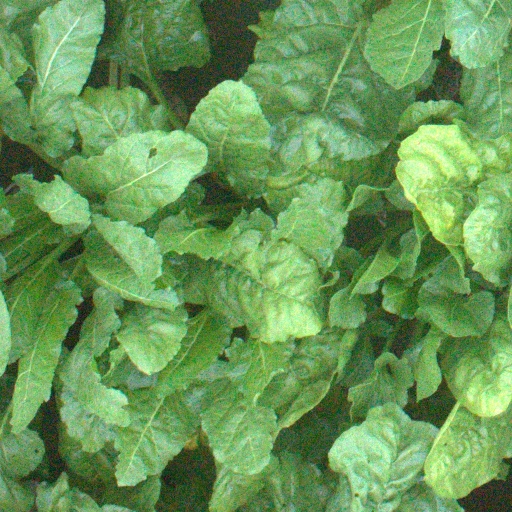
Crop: sugar beet